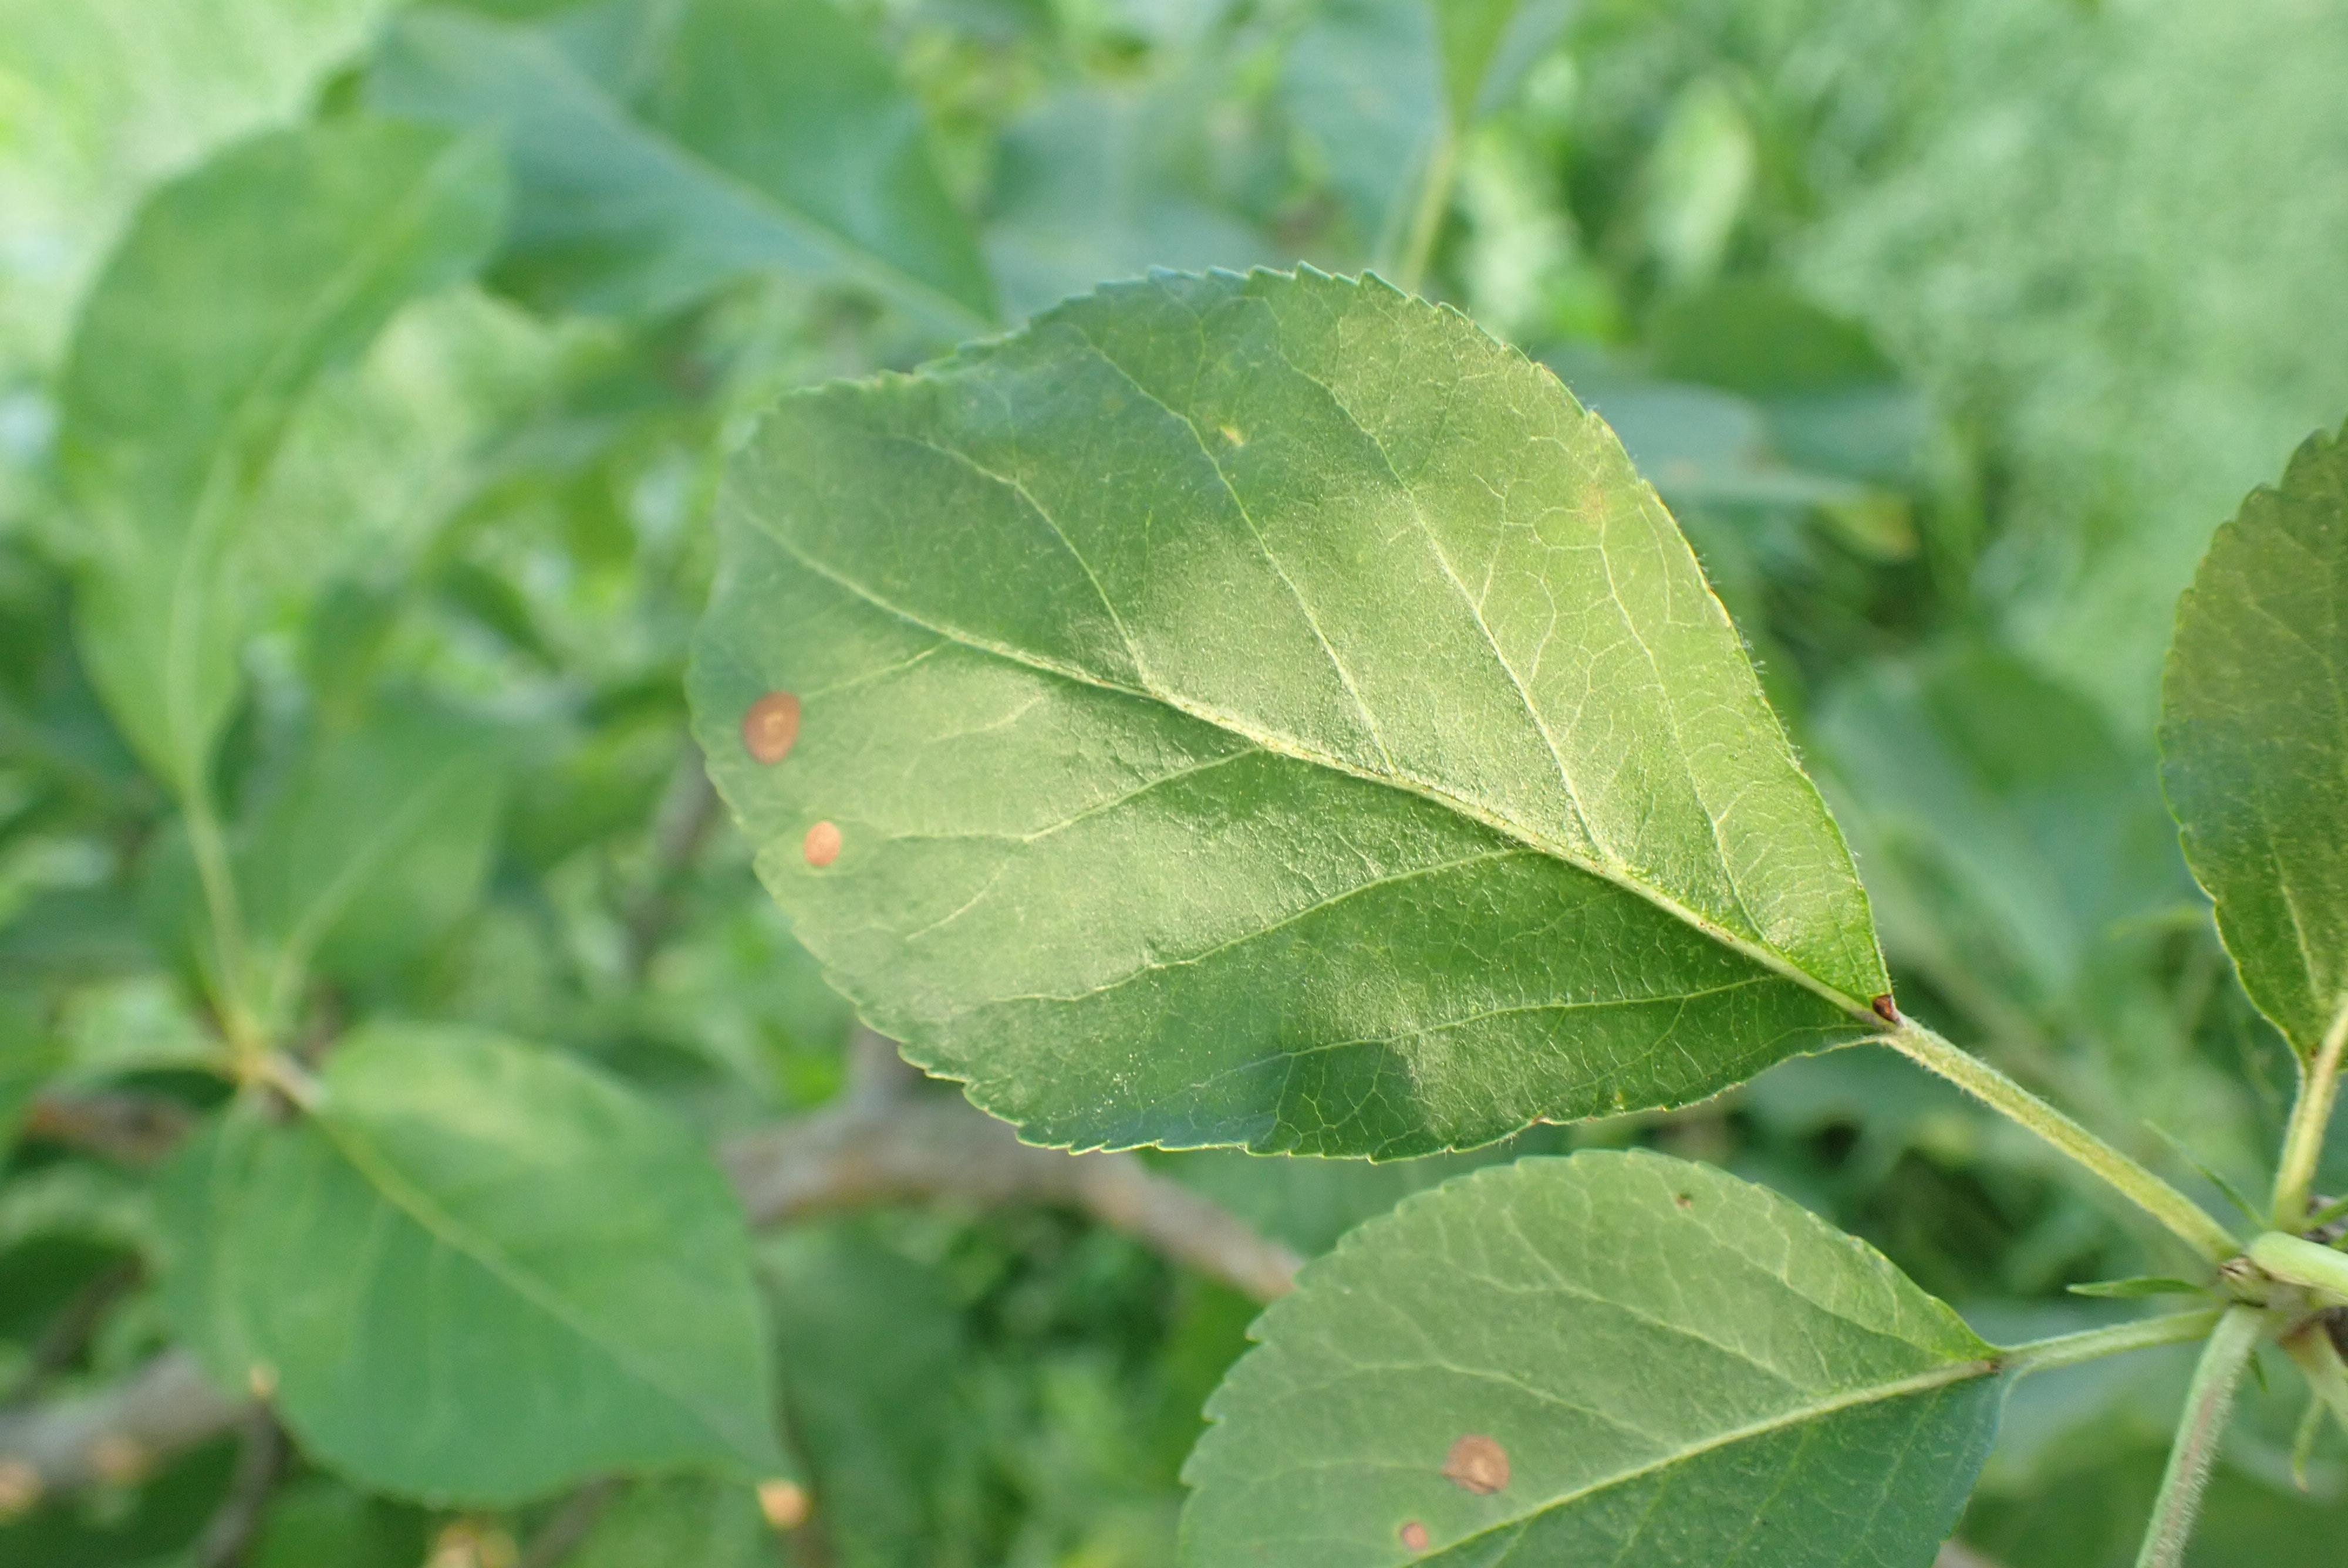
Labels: frog_eye_leaf_spot